Hércules Florence

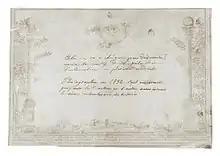
Photocopy of a diploma made using Florence's photographic technique,

Soon after settling in Campinas, Hércules Florence began a prolific career as inventor and businessman. During the Langsdorff expedition, he had developed a new system of using musical notation to record the songs of birds and vocalizations of other animals, which he named "zoophonia". Then, in 1830, when he was searching for a simplified way of printing his more than 200 illustrations performed during the Langsdorff Expedition, other than using expensive and time-consuming engravings on wood and metal (xylography and lithography), he invented a new process, similar to the mimeograph, which he named "polygraphia", and began using this commercially in his printing office. As his technique evolved, he was able to combine colors, and to produce uncounterfeitable bank notes.